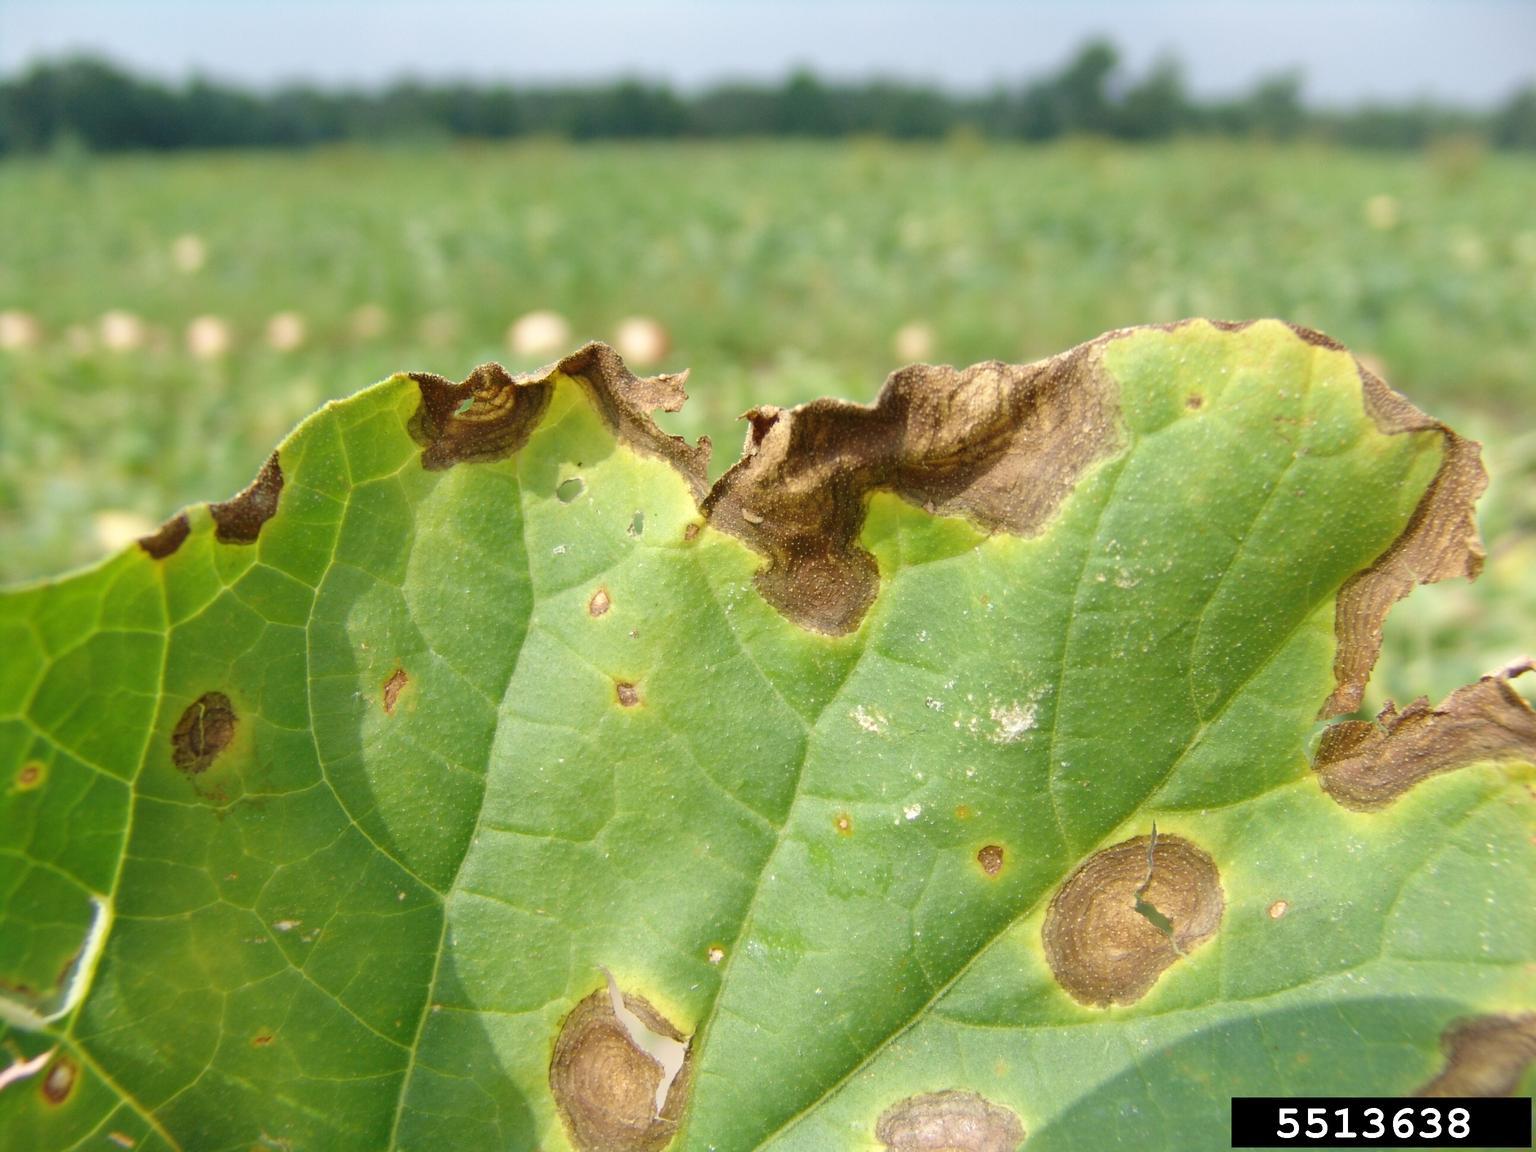
Plant: Broccoli
Disease: broccoli alternaria leaf spot